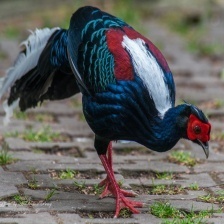
Species: SWINHOES PHEASANT
Scientific name: LOPHURA SWINHOII